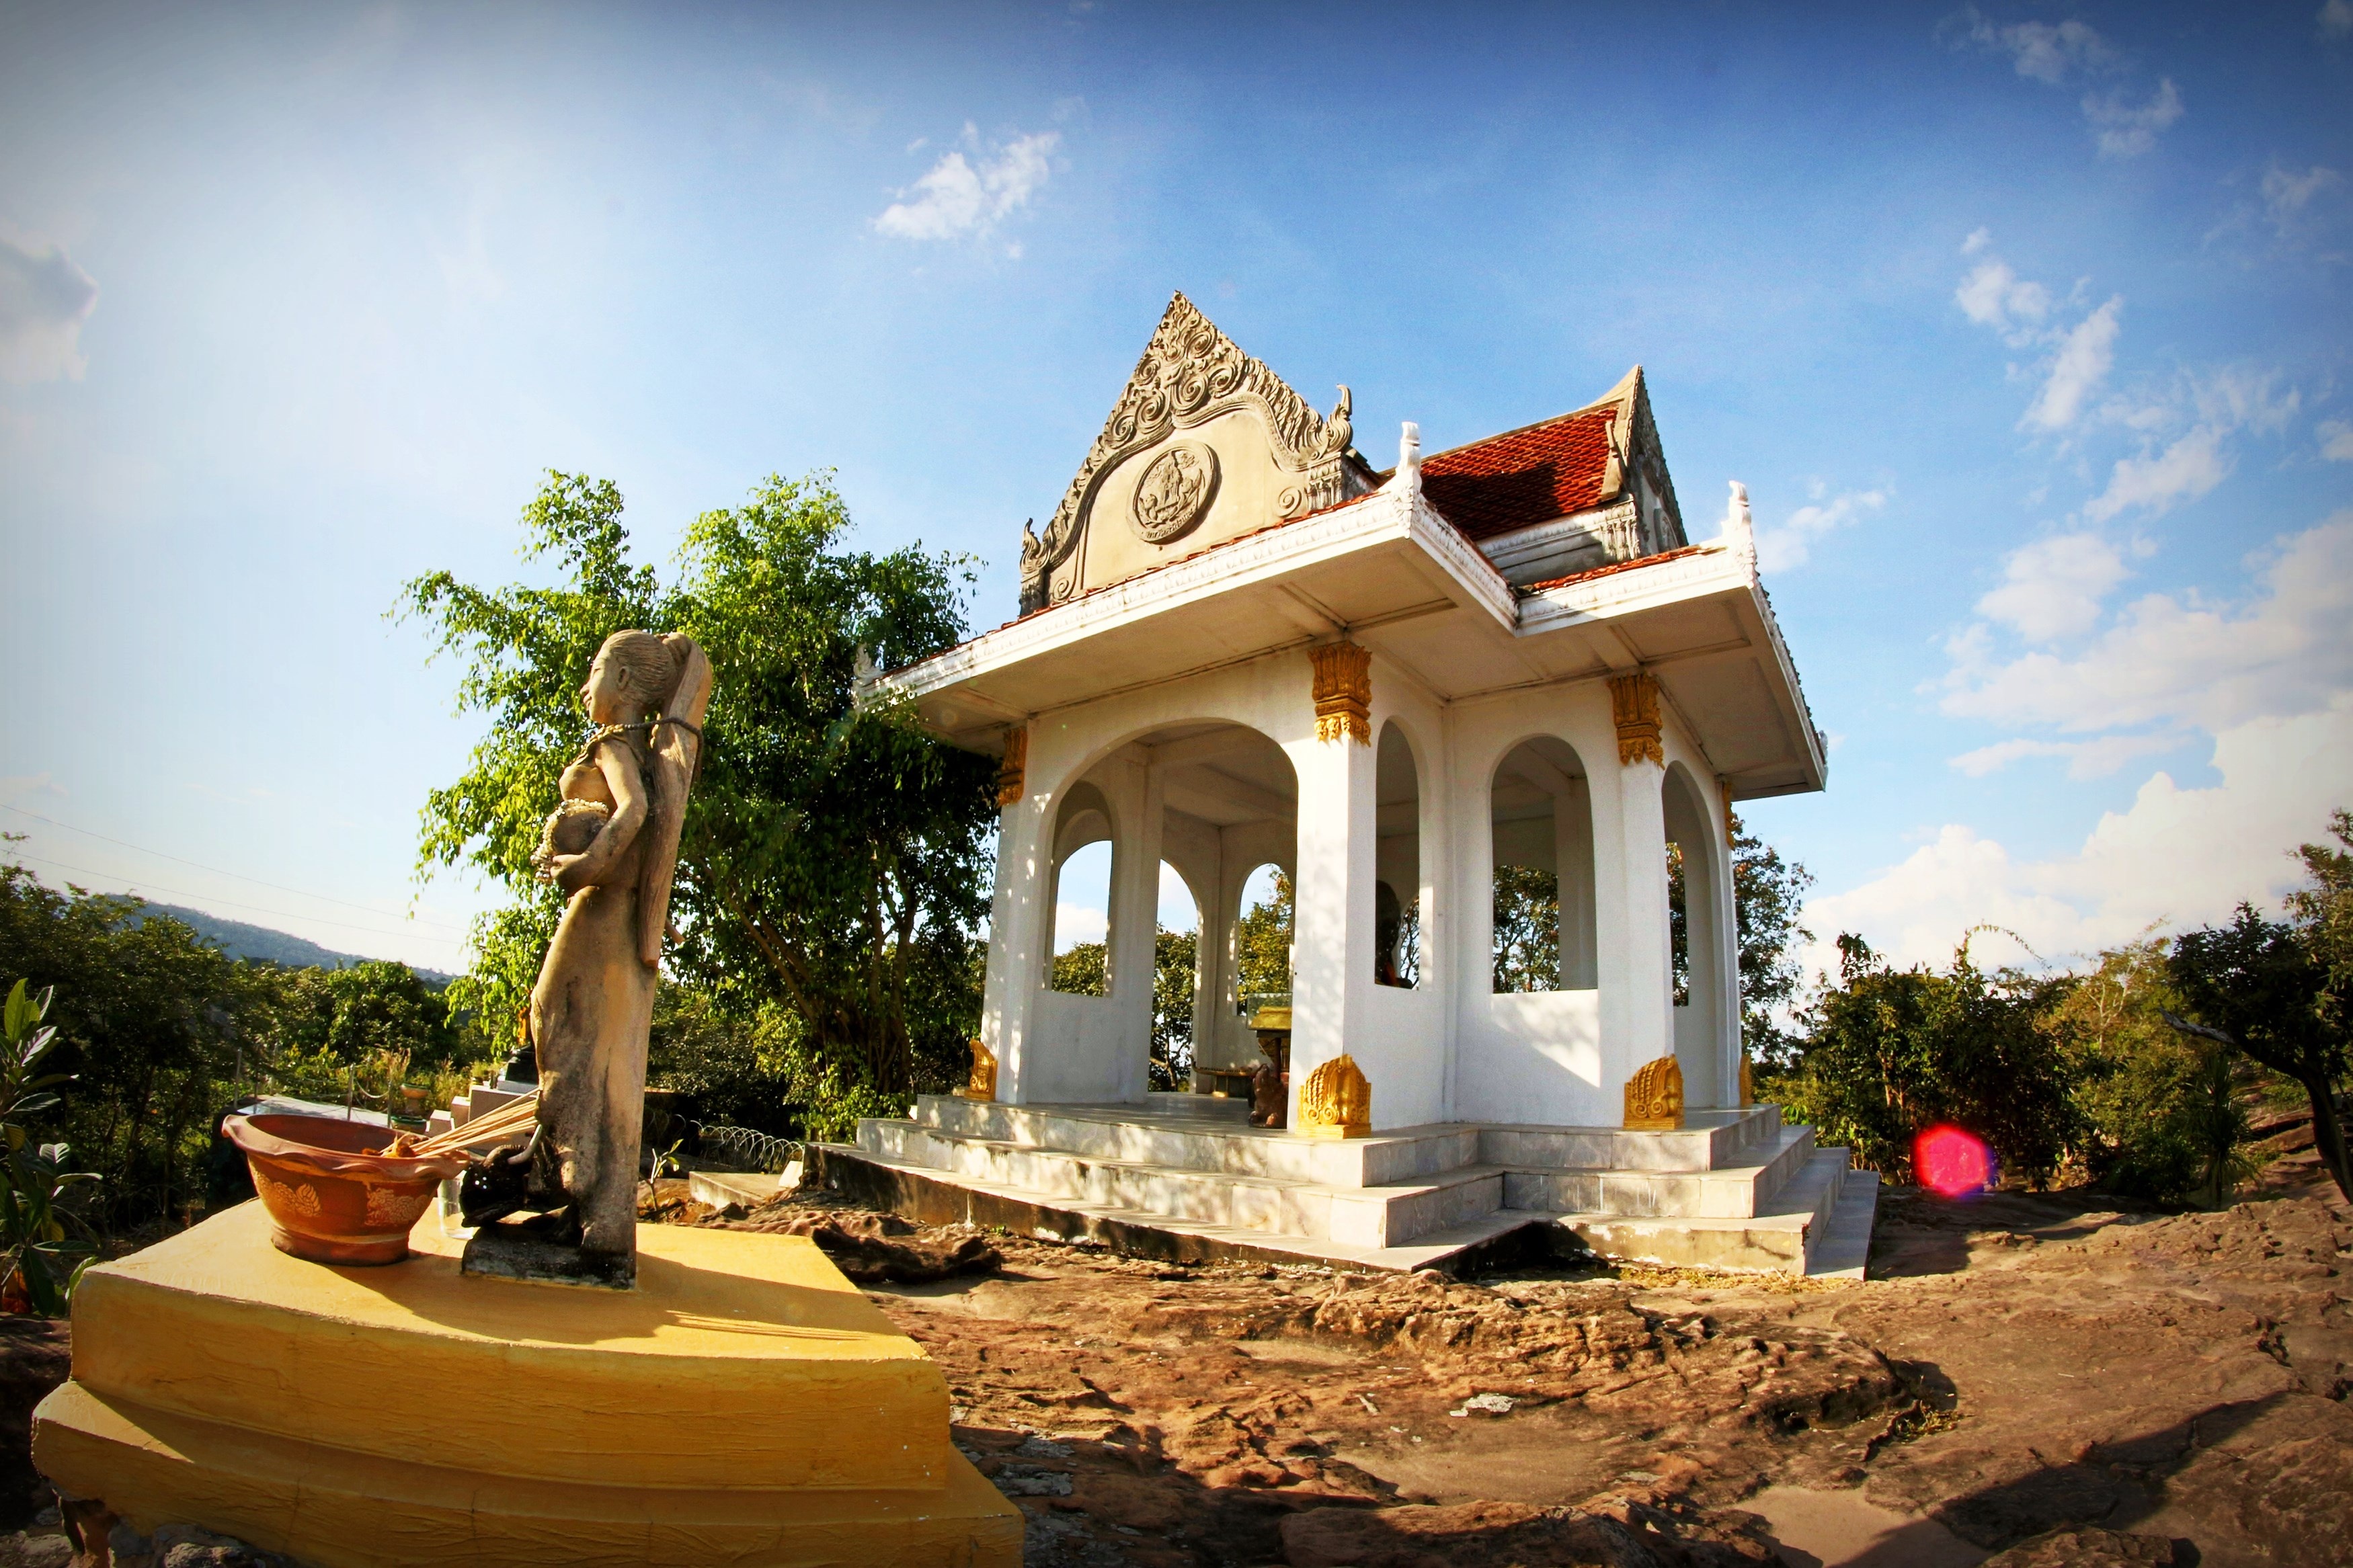
rock, architecture, villa, mansion, house, building, old, home, stone, monument, vacation, travel, park, buddhist, buddhism, religion, asia, ancient, historic, ruin, tourism, door, thailand, outdoors, religious, art, place, archaeology, temple, resort, cambodia, labyrinth, buddha, archeology, culture, holy, layers, famous, carving, estate, slopes, wat, province, east, angkor, spirituality, khmer, hinduism, bayon, srisaket, dang, e daeng